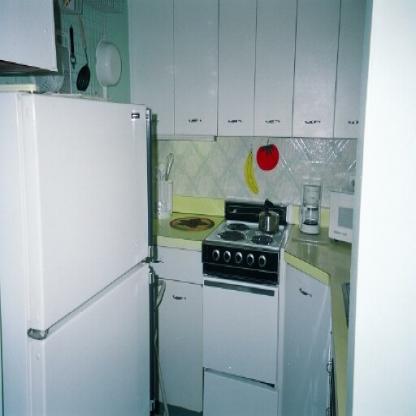
Scene: Indoor